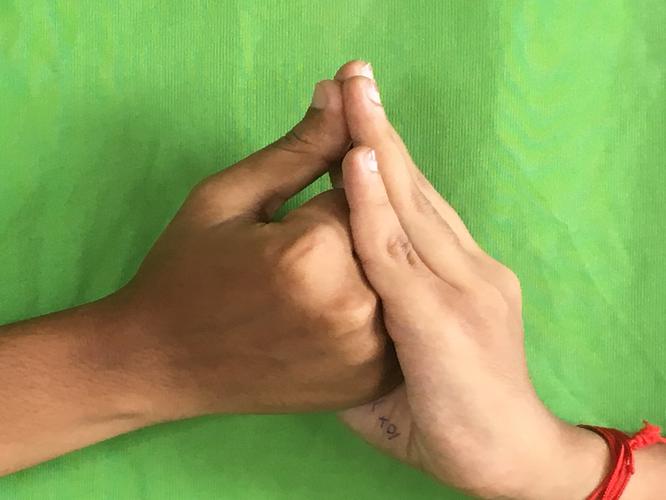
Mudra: Shanka
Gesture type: double_hand